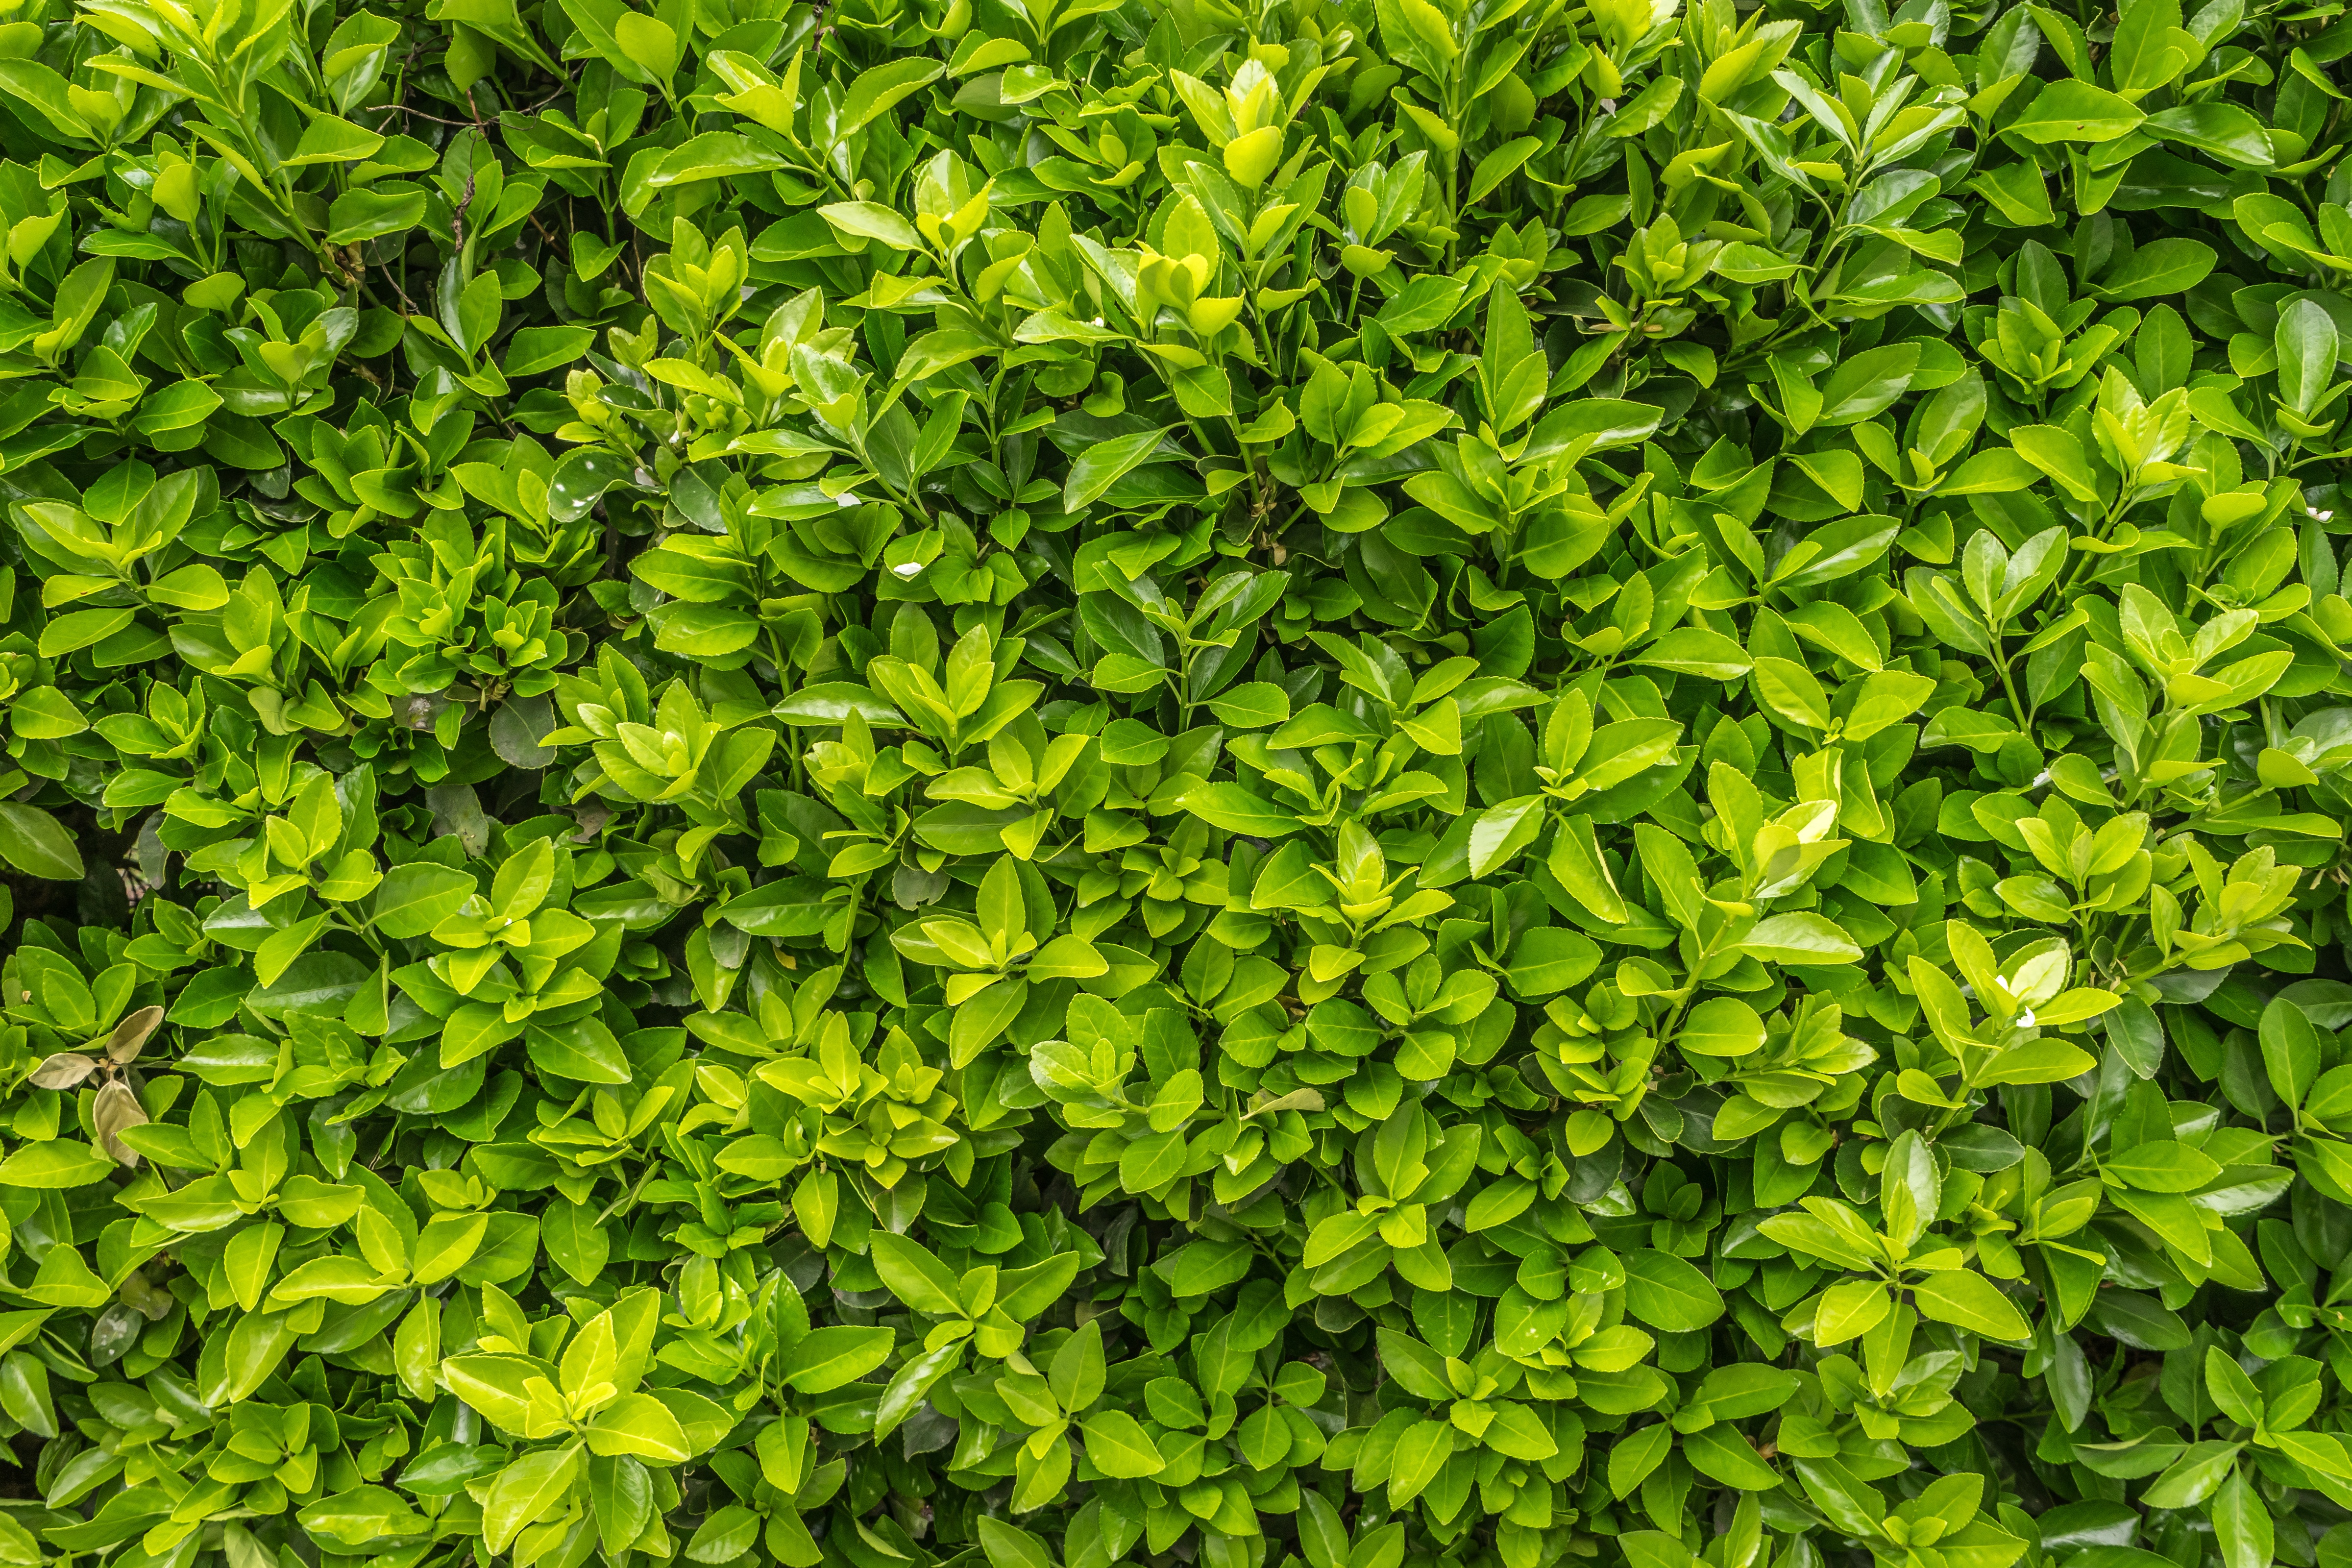
nature, plant, wood, texture, leaf, flower, food, spring, green, herb, produce, evergreen, plants, background, shrub, groundcover, hedge, the leaves, flowering plant, hwalyeob, woody plant, land plant